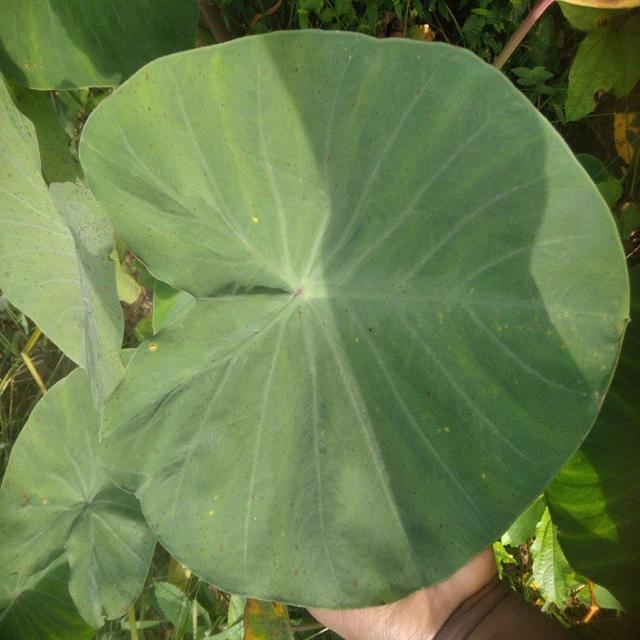
Label: Healthy